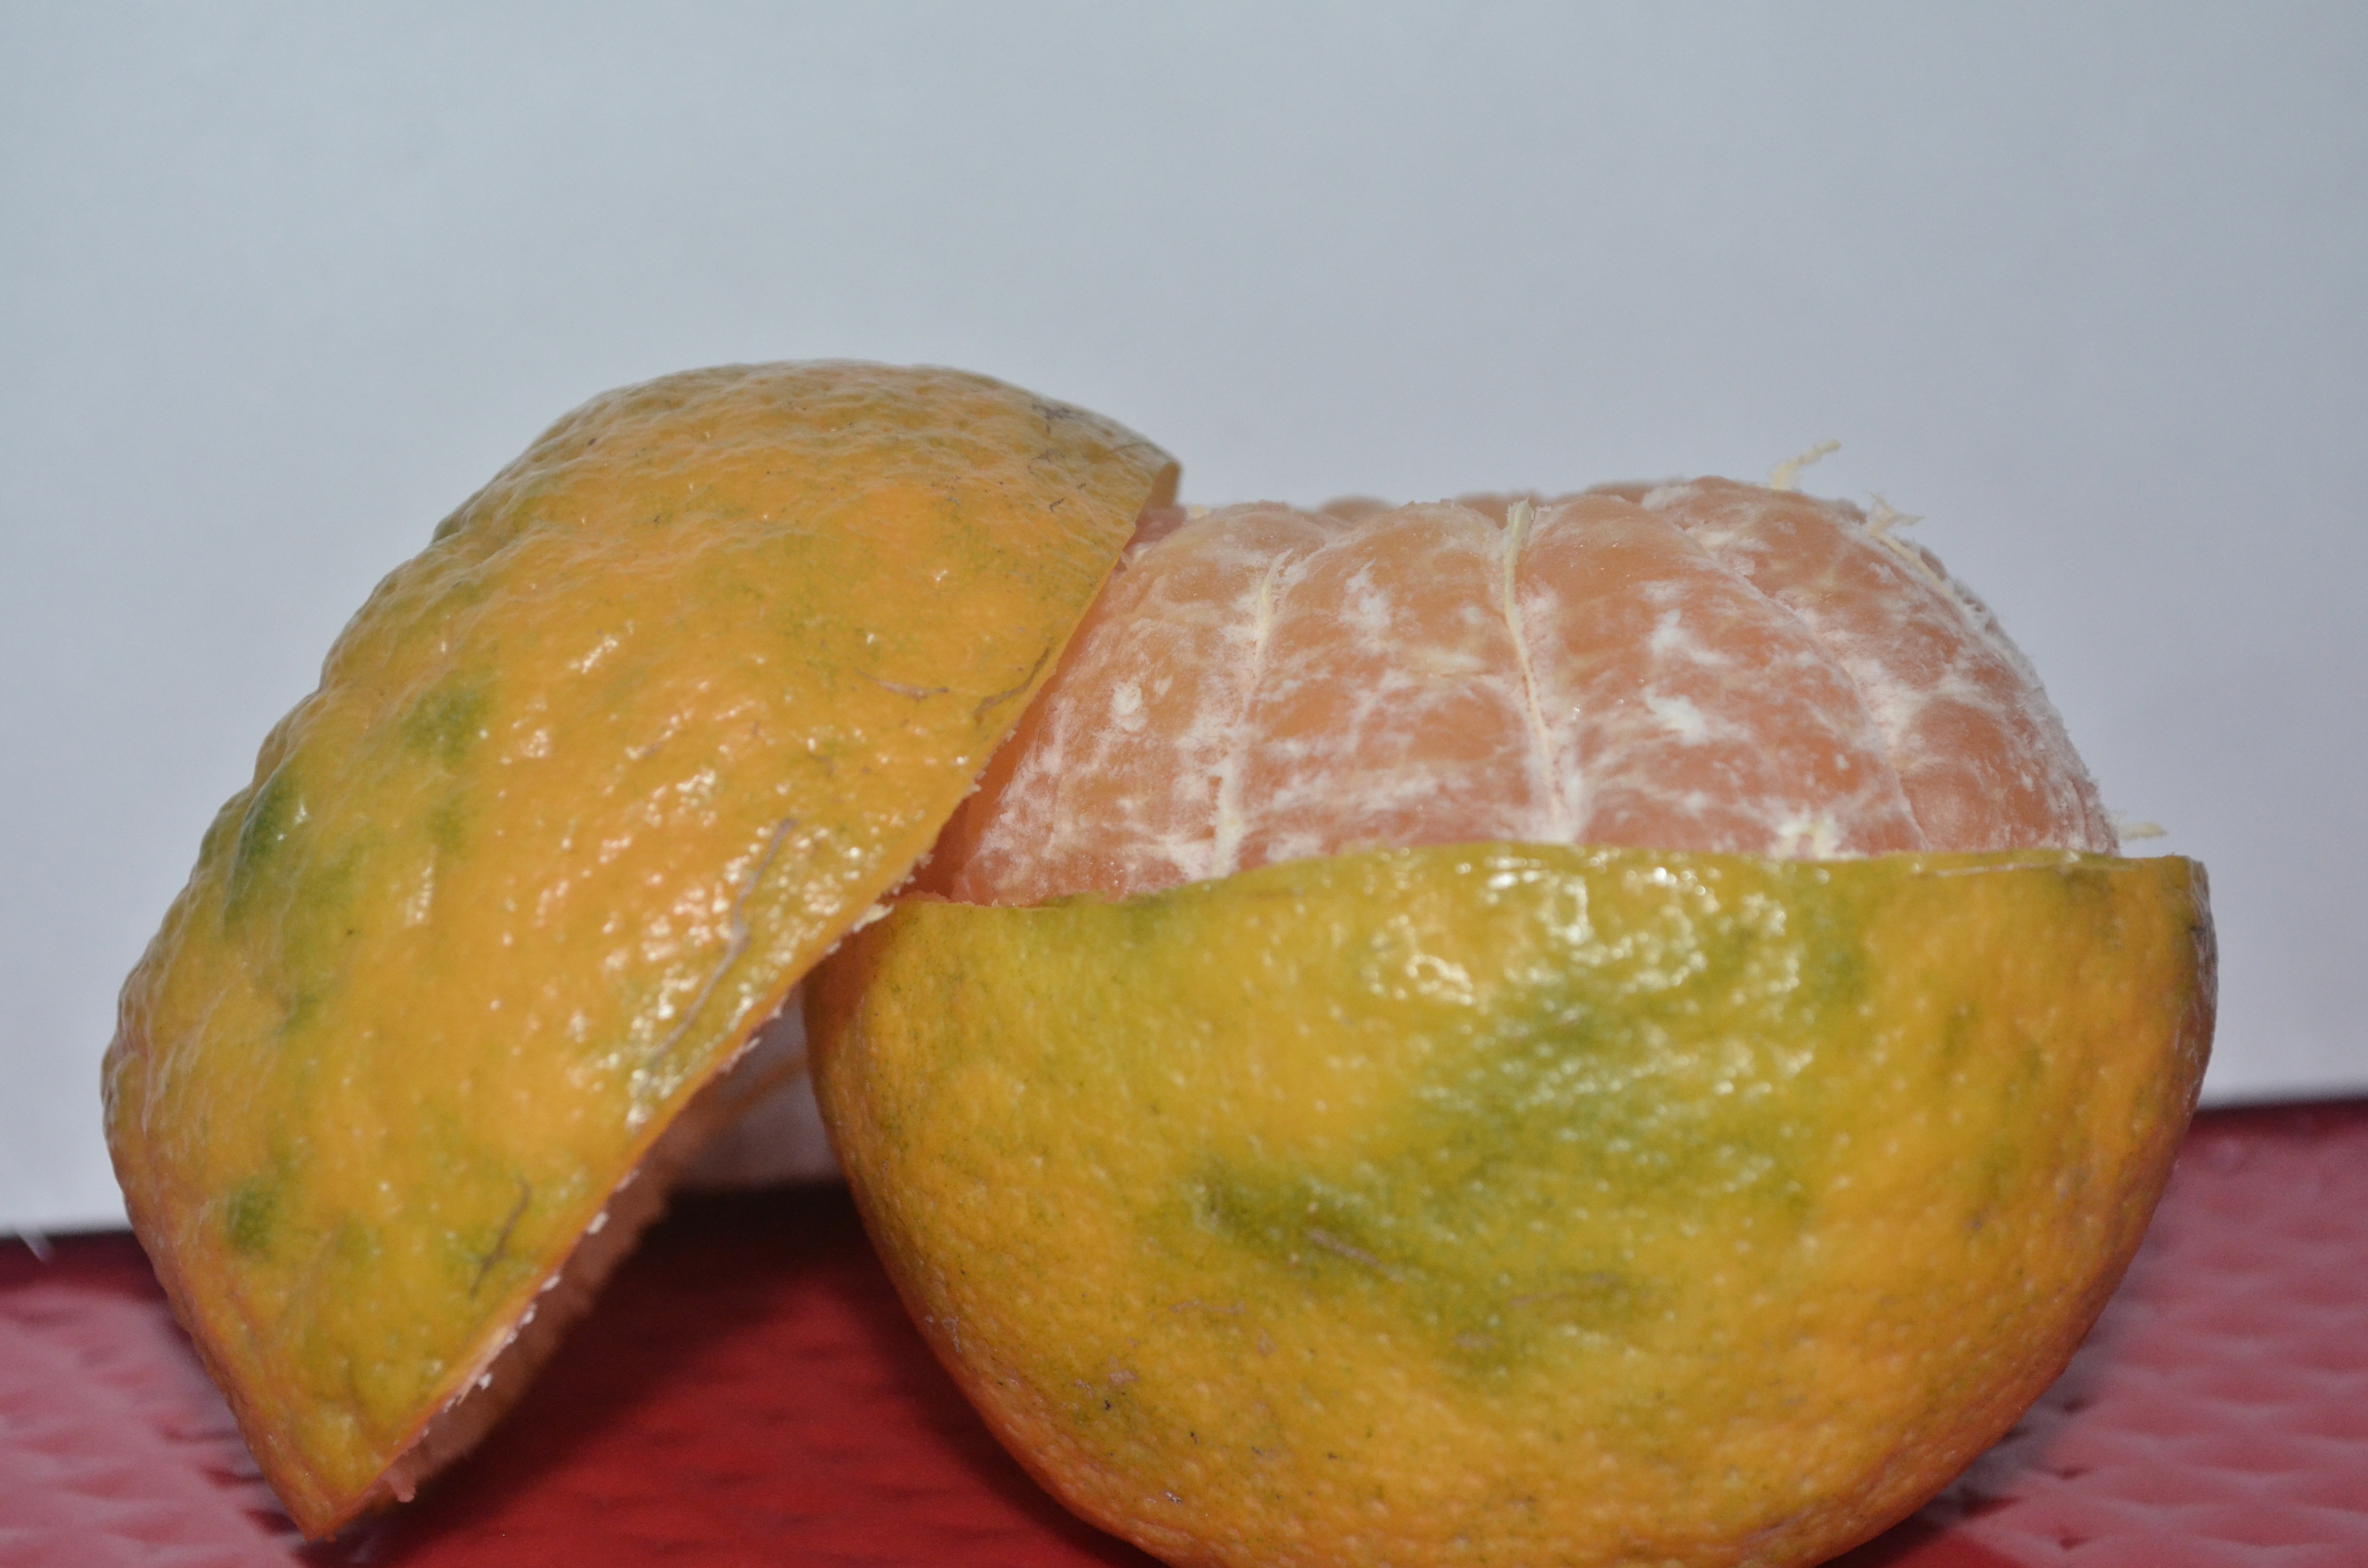
orange, fruit, food, vegetarian food, produce, citrus, winter squash, tangelo, citron